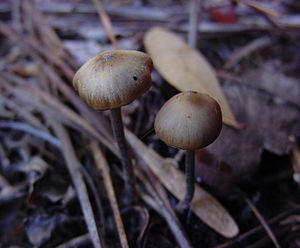
Psilocybe est un genre de champignons basidiomycètes de la famille des Strophariaceae, connus pour leur effet psychotrope dû à la présence de la psilocybine.